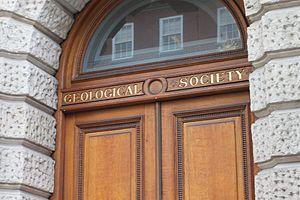
La Société géologique de Londres est une société savante britannique fondée en 1807 et ayant pour objet l'étude de la structure minérale de la Terre. Elle est la plus ancienne société savante de géologie.